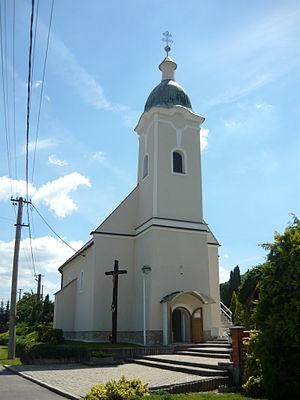
Église à Malé Uherce (Slovaquie).Русский: Церковь в Мале-Угерце (Словакия).Slovenčina: Kostol v Malých Uherciach (Slovensko).